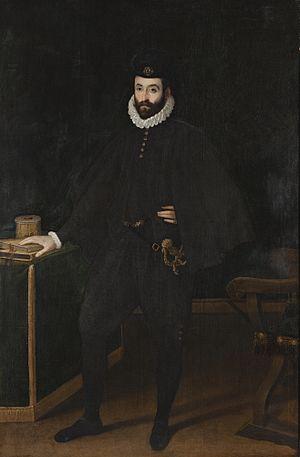
Cette page établit une liste des peintures de Sofonisba Anguissola.